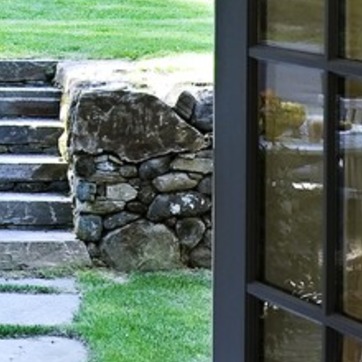
Material: stone